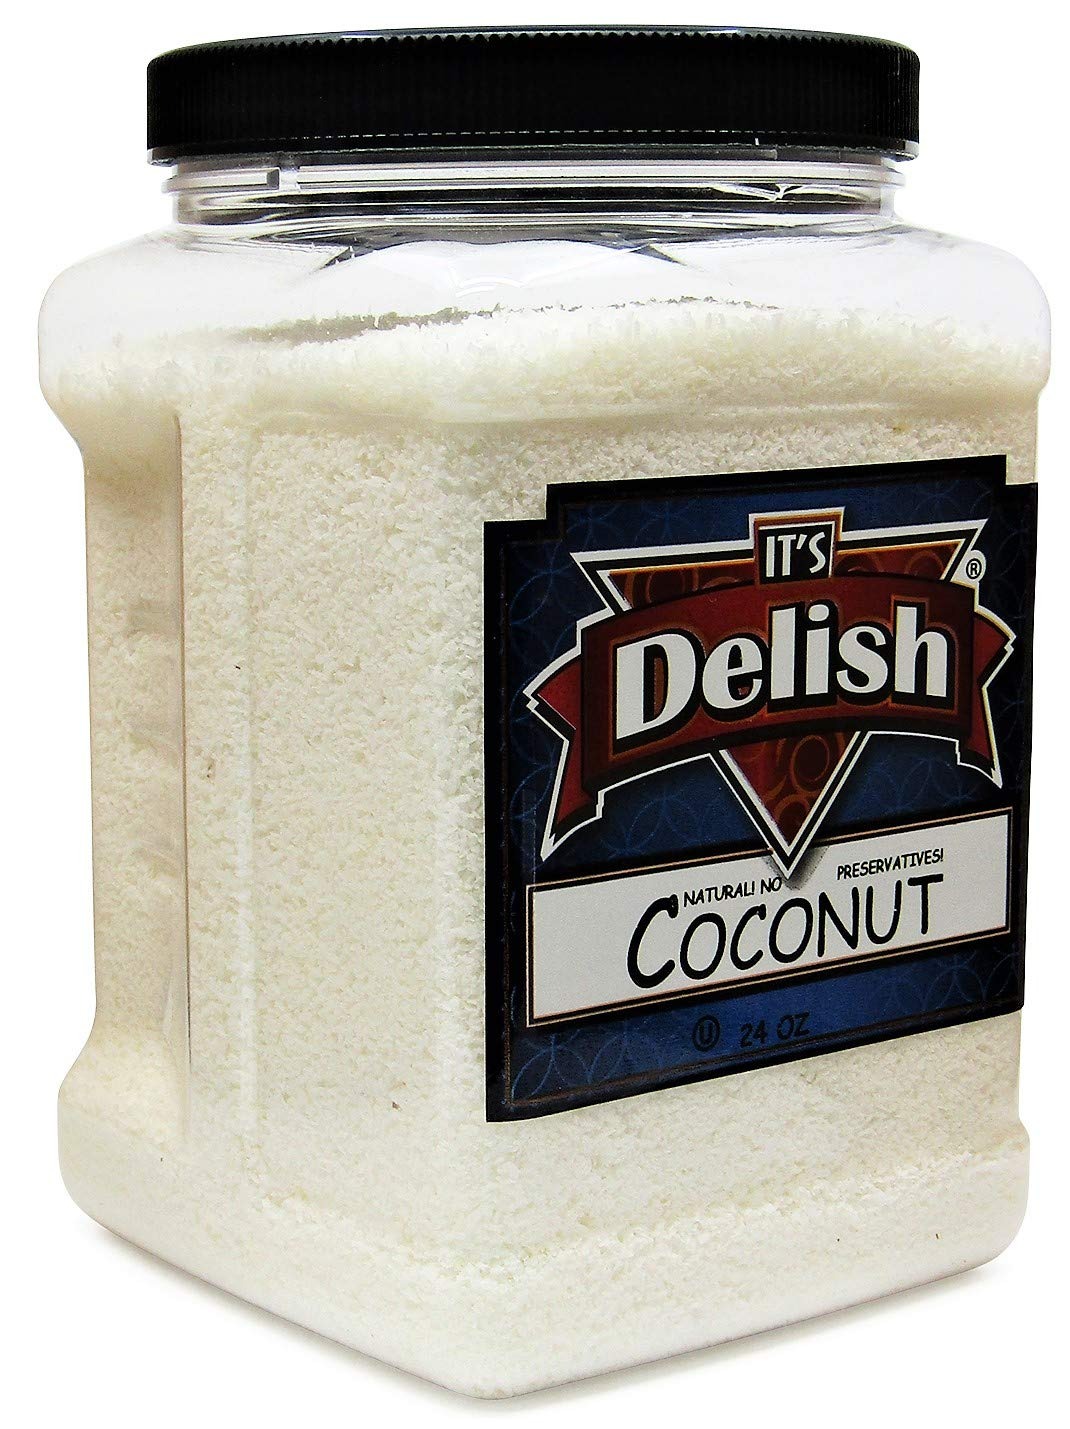
Item Name: Gourmet Macaroon Ground Coconut by Its Delish – 24 Oz (1.5 LB) Jumbo Container – Raw, Unsweetened, Natural & Gluten-Free Coconut Flour
Bullet Point 1: 💝 FRESH & PURE GROUND COCONUT 💝 – Our high-quality Reusable Jumbo Container desiccated Natural Coconut Flour is certified for a blended consistency that is well-ground for smoothies and icings. Its Delish Ground Coconut is soft flour that comes directly from the meat of a pure coconut. Our Ground Coconut is a perfect bite of delicious, creamy coconut to any dessert or meal. Ground Coconut perfect option for recipes and as an ingredient for low-calorie snacks.
Bullet Point 2: 🛍 ALTERNATIVE HEALTHY CHOICE 🛍 – Our reusable 24 Oz container desiccated natural ground coconut is highly nutritious, rich in fiber and healthy fats, vitamins and minerals. All-natural coconuts are calorie-free, gluten-free, sugar-free, nut-free, vegan, kosher pareve do not contain any artificial sweeteners. It's Delish Reusable Container Desiccated Ground Coconut has a tremendous amount of health benefits.
Bullet Point 3: 🎀 NATURAL DELICIOUS PICK 🎀 – Our Ground Coconut supply is purely fresh taste and signature texture, some dried coconut to yogurt, cake, doughnuts, and ice cream. It's Delish ground coconut perfect for either savory or sweet recipes. It's a great healthy choice for anyone's diet. Our ground coconut jar produces some of the tastiest, most innovative flavored dishes available today.
Bullet Point 4: 📦 USDA CERTIFIED GROUND COCONUT 📦 – Ground Coconut Container is 100%, no preservatives, no sulfur and no sugar added. It is a best nutrition in a reusable container that stays fresh for longer period. Its Delish Ground coconut flour is naturally dried and finely ground, hand selected from small sustainable farmers to provide a genuinely exquisite flour that makes it a great plant-based product.
Bullet Point 5: 🎁 IT's DELISH GUARANTEED 🎁 – Its Delish offers best nutrition, no preservatives, no sulfur, no sugar added and pure quality products for you. High-quality Reusable Jumbo Container Ground Coconut are healthy snacks and super nutritious nuts that are dried from nature into your jars and onto your table.
Product Description: <p></p><b>Ground Macaroon Unsweetened Coconut Natural & Gluten-Free by Its Delish – Reusable Jumbo Container (24 Oz)</b><br><br>Its Delish Natural shredded coconut contains only one ingredient: Desiccated Coconut. It's pure, simple, gluten-free, unsweetened, and did we mention delicious? It's the perfect addition to baked goods or a topping for anything from oatmeal to granola to ice cream. Our Shredded coconut is only made from mature coconuts. The process begins with de-husking, manually de-shelling, and peeling, then draining the coconut water. The white coconut meat is then washed, cut, shredded, and dried. It's Delish high-quality Reusable Jumbo Container Ground Coconut can be used in a range of food products, and is perfect for Baking, Fruit and Nut Bars, Cereal, Cooking and Trail mixes. Coconuts contain Medium Chain Triglycerides (MCT) and are rich in anti-oxidants. Natural Coconut Flour is produced from pure coconut meat. We have sourced the best natural coconuts to bring you the most natural source of coconut flour. It is also an excellent alternative for recipes that call for wheat or grain flours. Great For Baking, Flavoring & Decor!<p><br><b>About It's Delish!</b><br><br>It's Delish was established in 1992 and is located in North Hollywood, California. It's Delish is a food manufacturer and distributor who produces over 500 gourmet food products including licorice, sour belts, taffies, caramels, Jordan almonds, chocolates, nuts, fruits, trail mixes, spices, and the spice blends. It's Delish also produces organics and all natural products. We give you the opportunity to order from the factory direct!<br><br>It’s Delish! prides itself on the four pillars that are at the foundation of everything we do.<br><br>Innovation Quality Value Service
Value: 1.0
Unit: Count

Price: 33.99